Rey del Ring (2012)

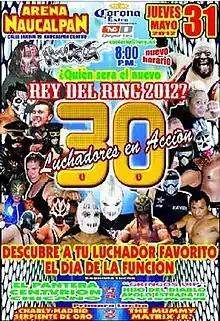
Official poster depicting several of the Rey del Ring competitors

Rey del Ring (2012) (Spanish for "King of the Ring") was an annual professional wrestling major event produced by Mexican professional wrestling promotion International Wrestling Revolution Group (IWRG), which took place on May 31, 2012 in Arena Naucalpan, Naucalpan, State of Mexico, Mexico. The "Rey del Ring" tournament was taped for television and shown on TVC Deportes on June 6, 2012. The main event was the Eponymous "IWRG Rey del Ring" tournament, the tenth annual version of the tournament, IWRG's version of World Wrestling Entertainment's Royal Rumble event. 30 men competed in the "Rey del Ring", which was won by Oficial Factor when he eliminated Hijo del Pirata Morgan to claim the victory as well as the Rey del Ring Championship belt.